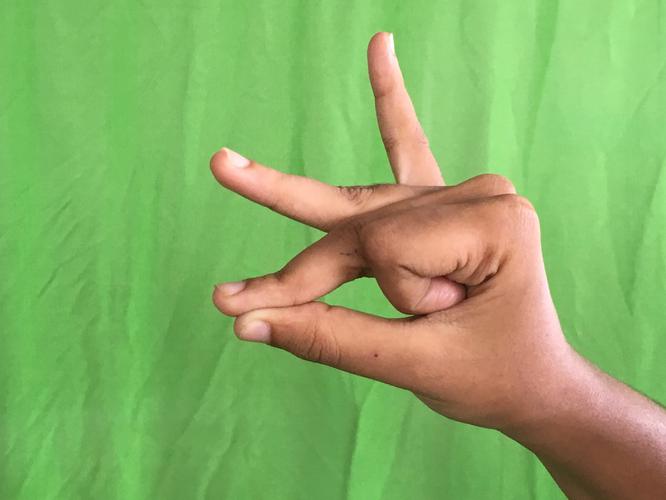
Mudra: Bramaram
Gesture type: single_hand